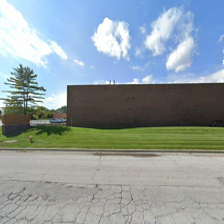
Label: streetView